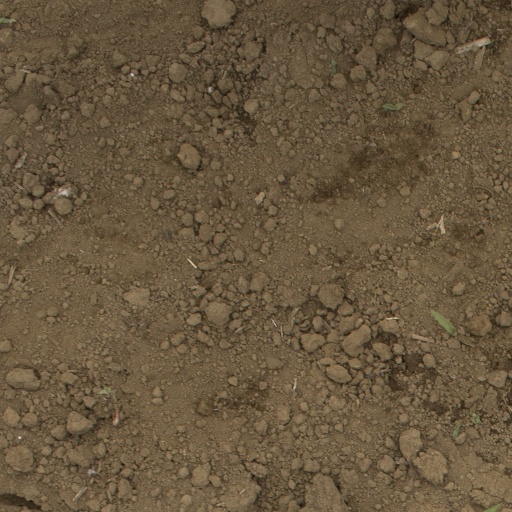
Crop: Jerusalem artichoke